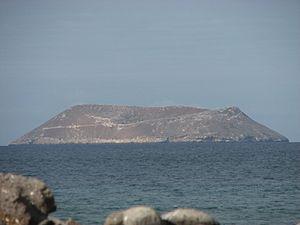
L'île Daphne Mayor, en espagnol Isla Daphne Mayor, est une île inhabitée d'Équateur située dans l'archipel des Galápagos.